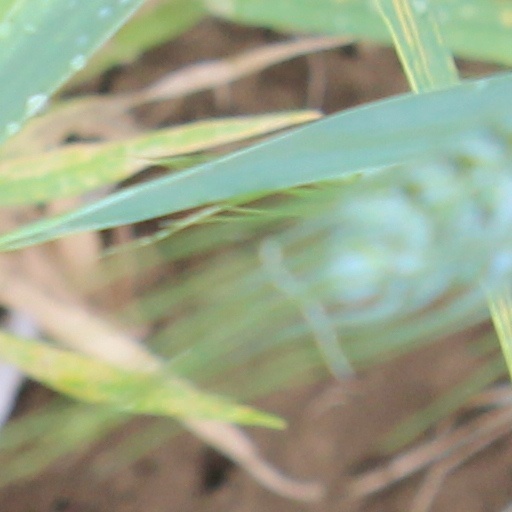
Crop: wheat